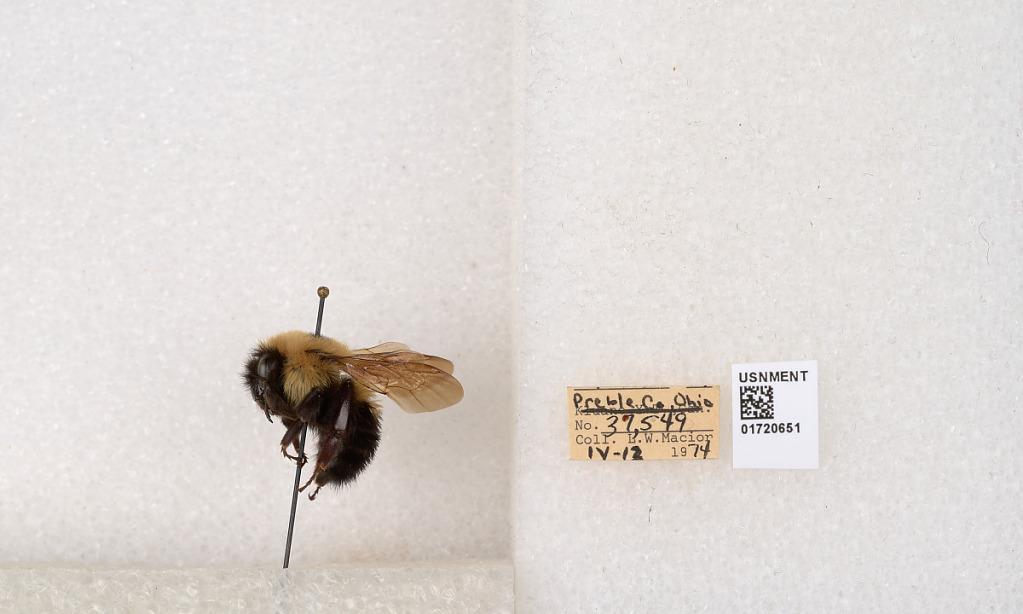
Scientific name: Bombus bimaculatus Cresson
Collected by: L. Macior
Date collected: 1974-4-12
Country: United States
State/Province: Ohio
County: Preble
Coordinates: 39.7416, -84.648